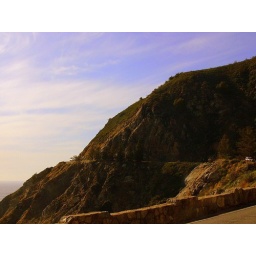
The winding road near sunset. the sky is gorgeous